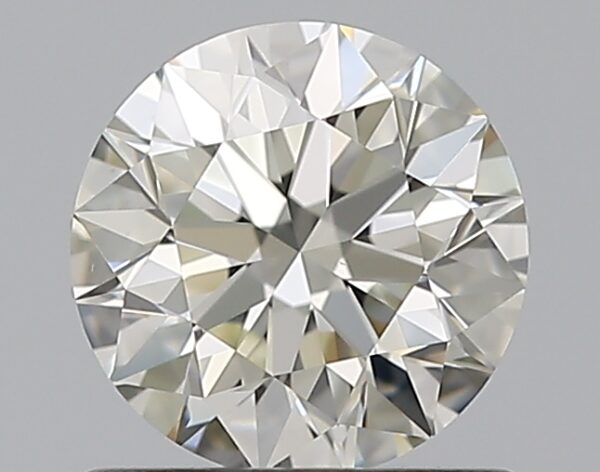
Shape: round
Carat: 0.8
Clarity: VVS2
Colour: K
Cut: EX
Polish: EX
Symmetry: EX
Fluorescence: N
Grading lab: GIA
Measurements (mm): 5.89 x 5.92 x 3.71